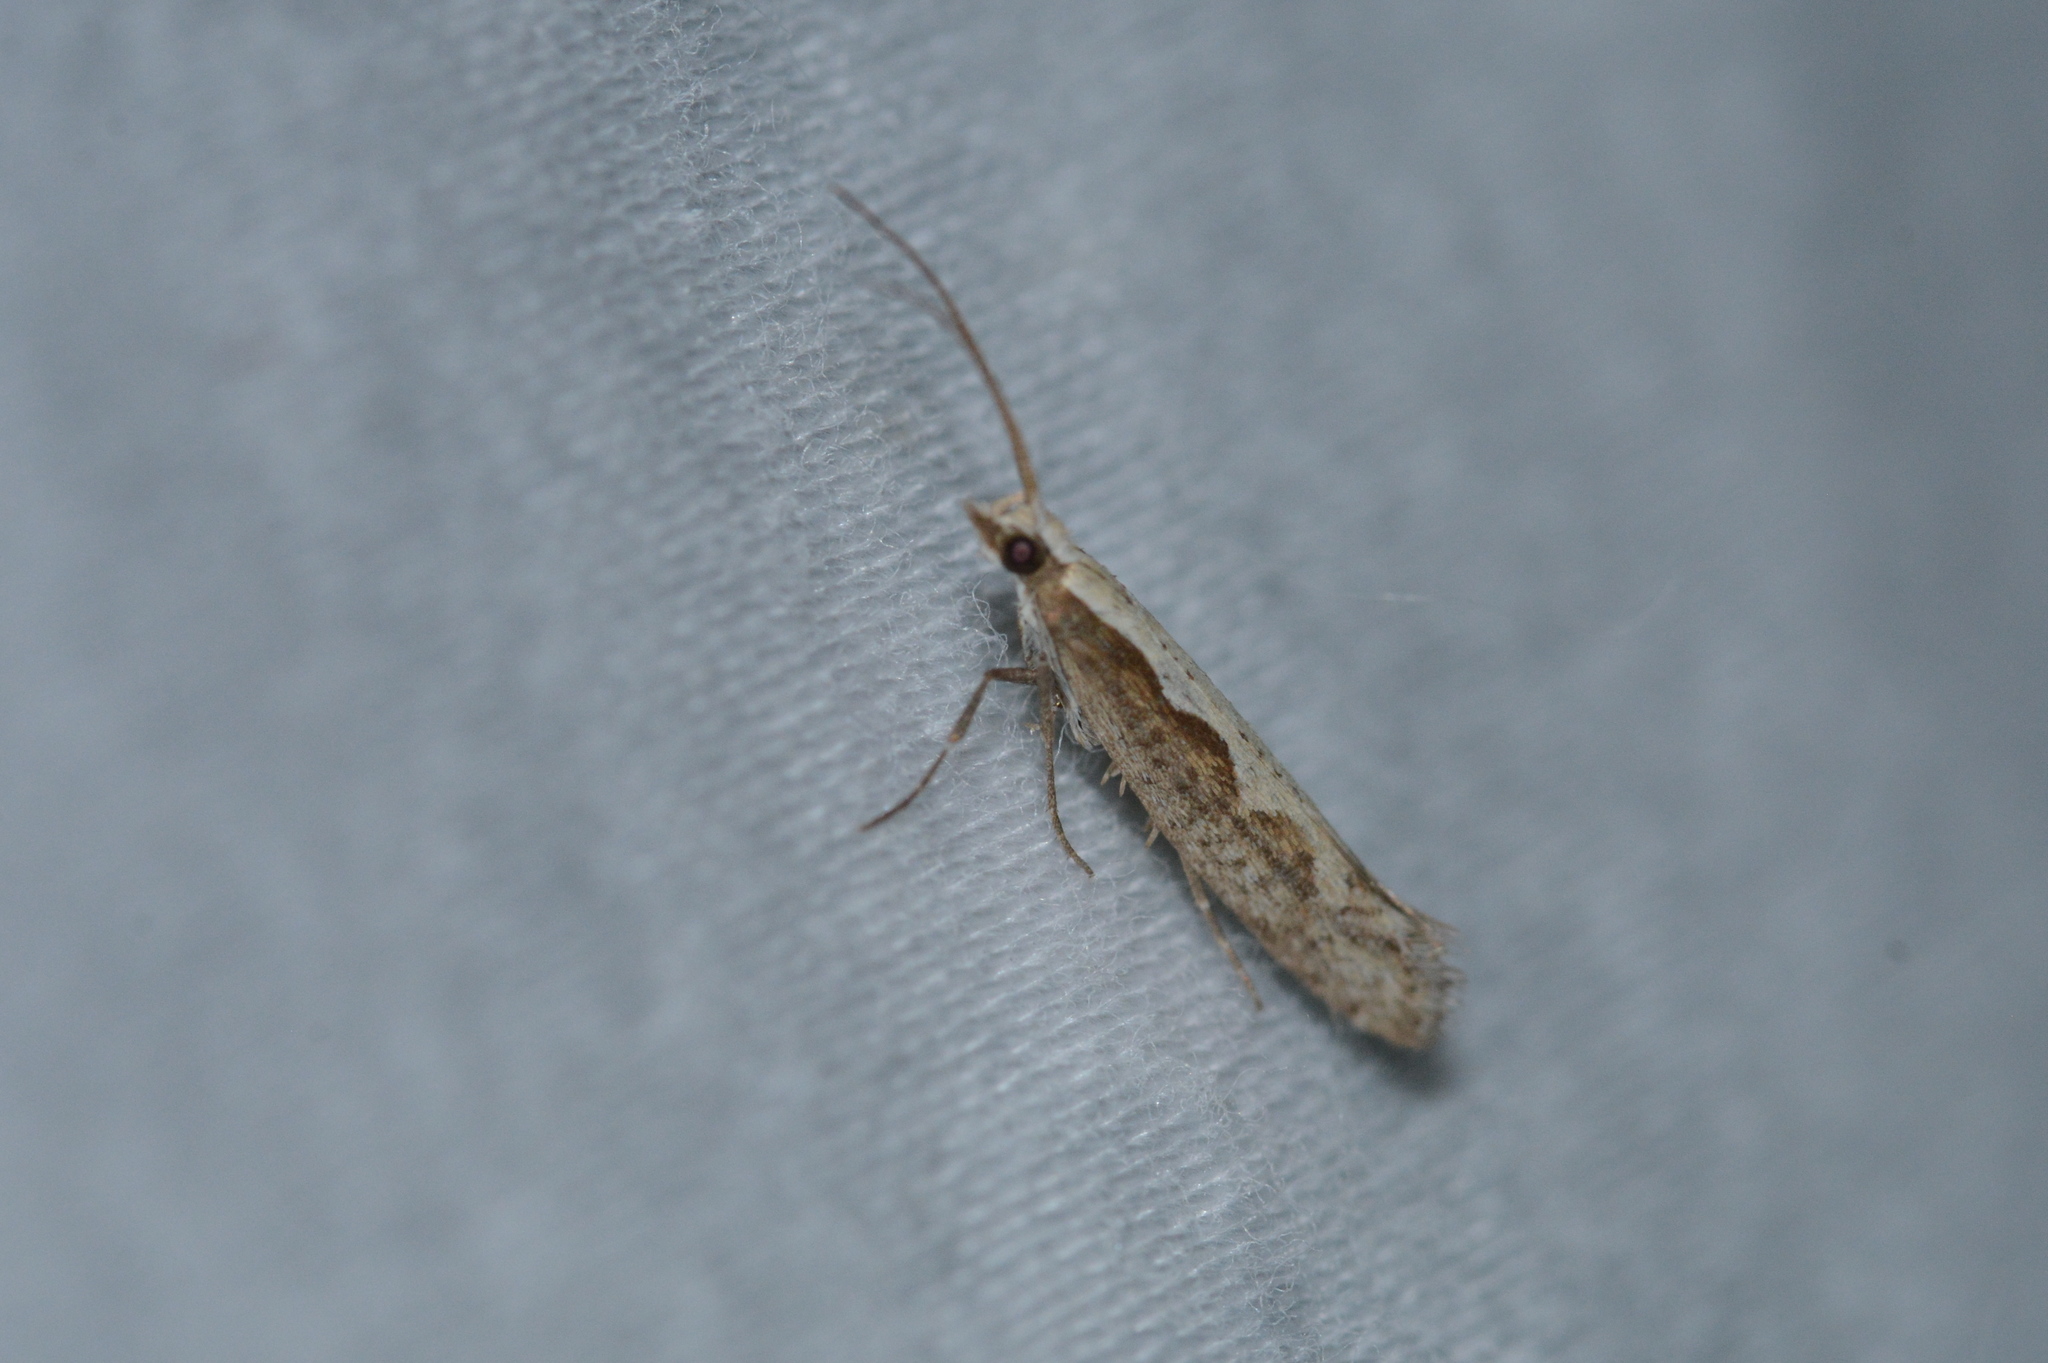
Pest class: diamondback_moth